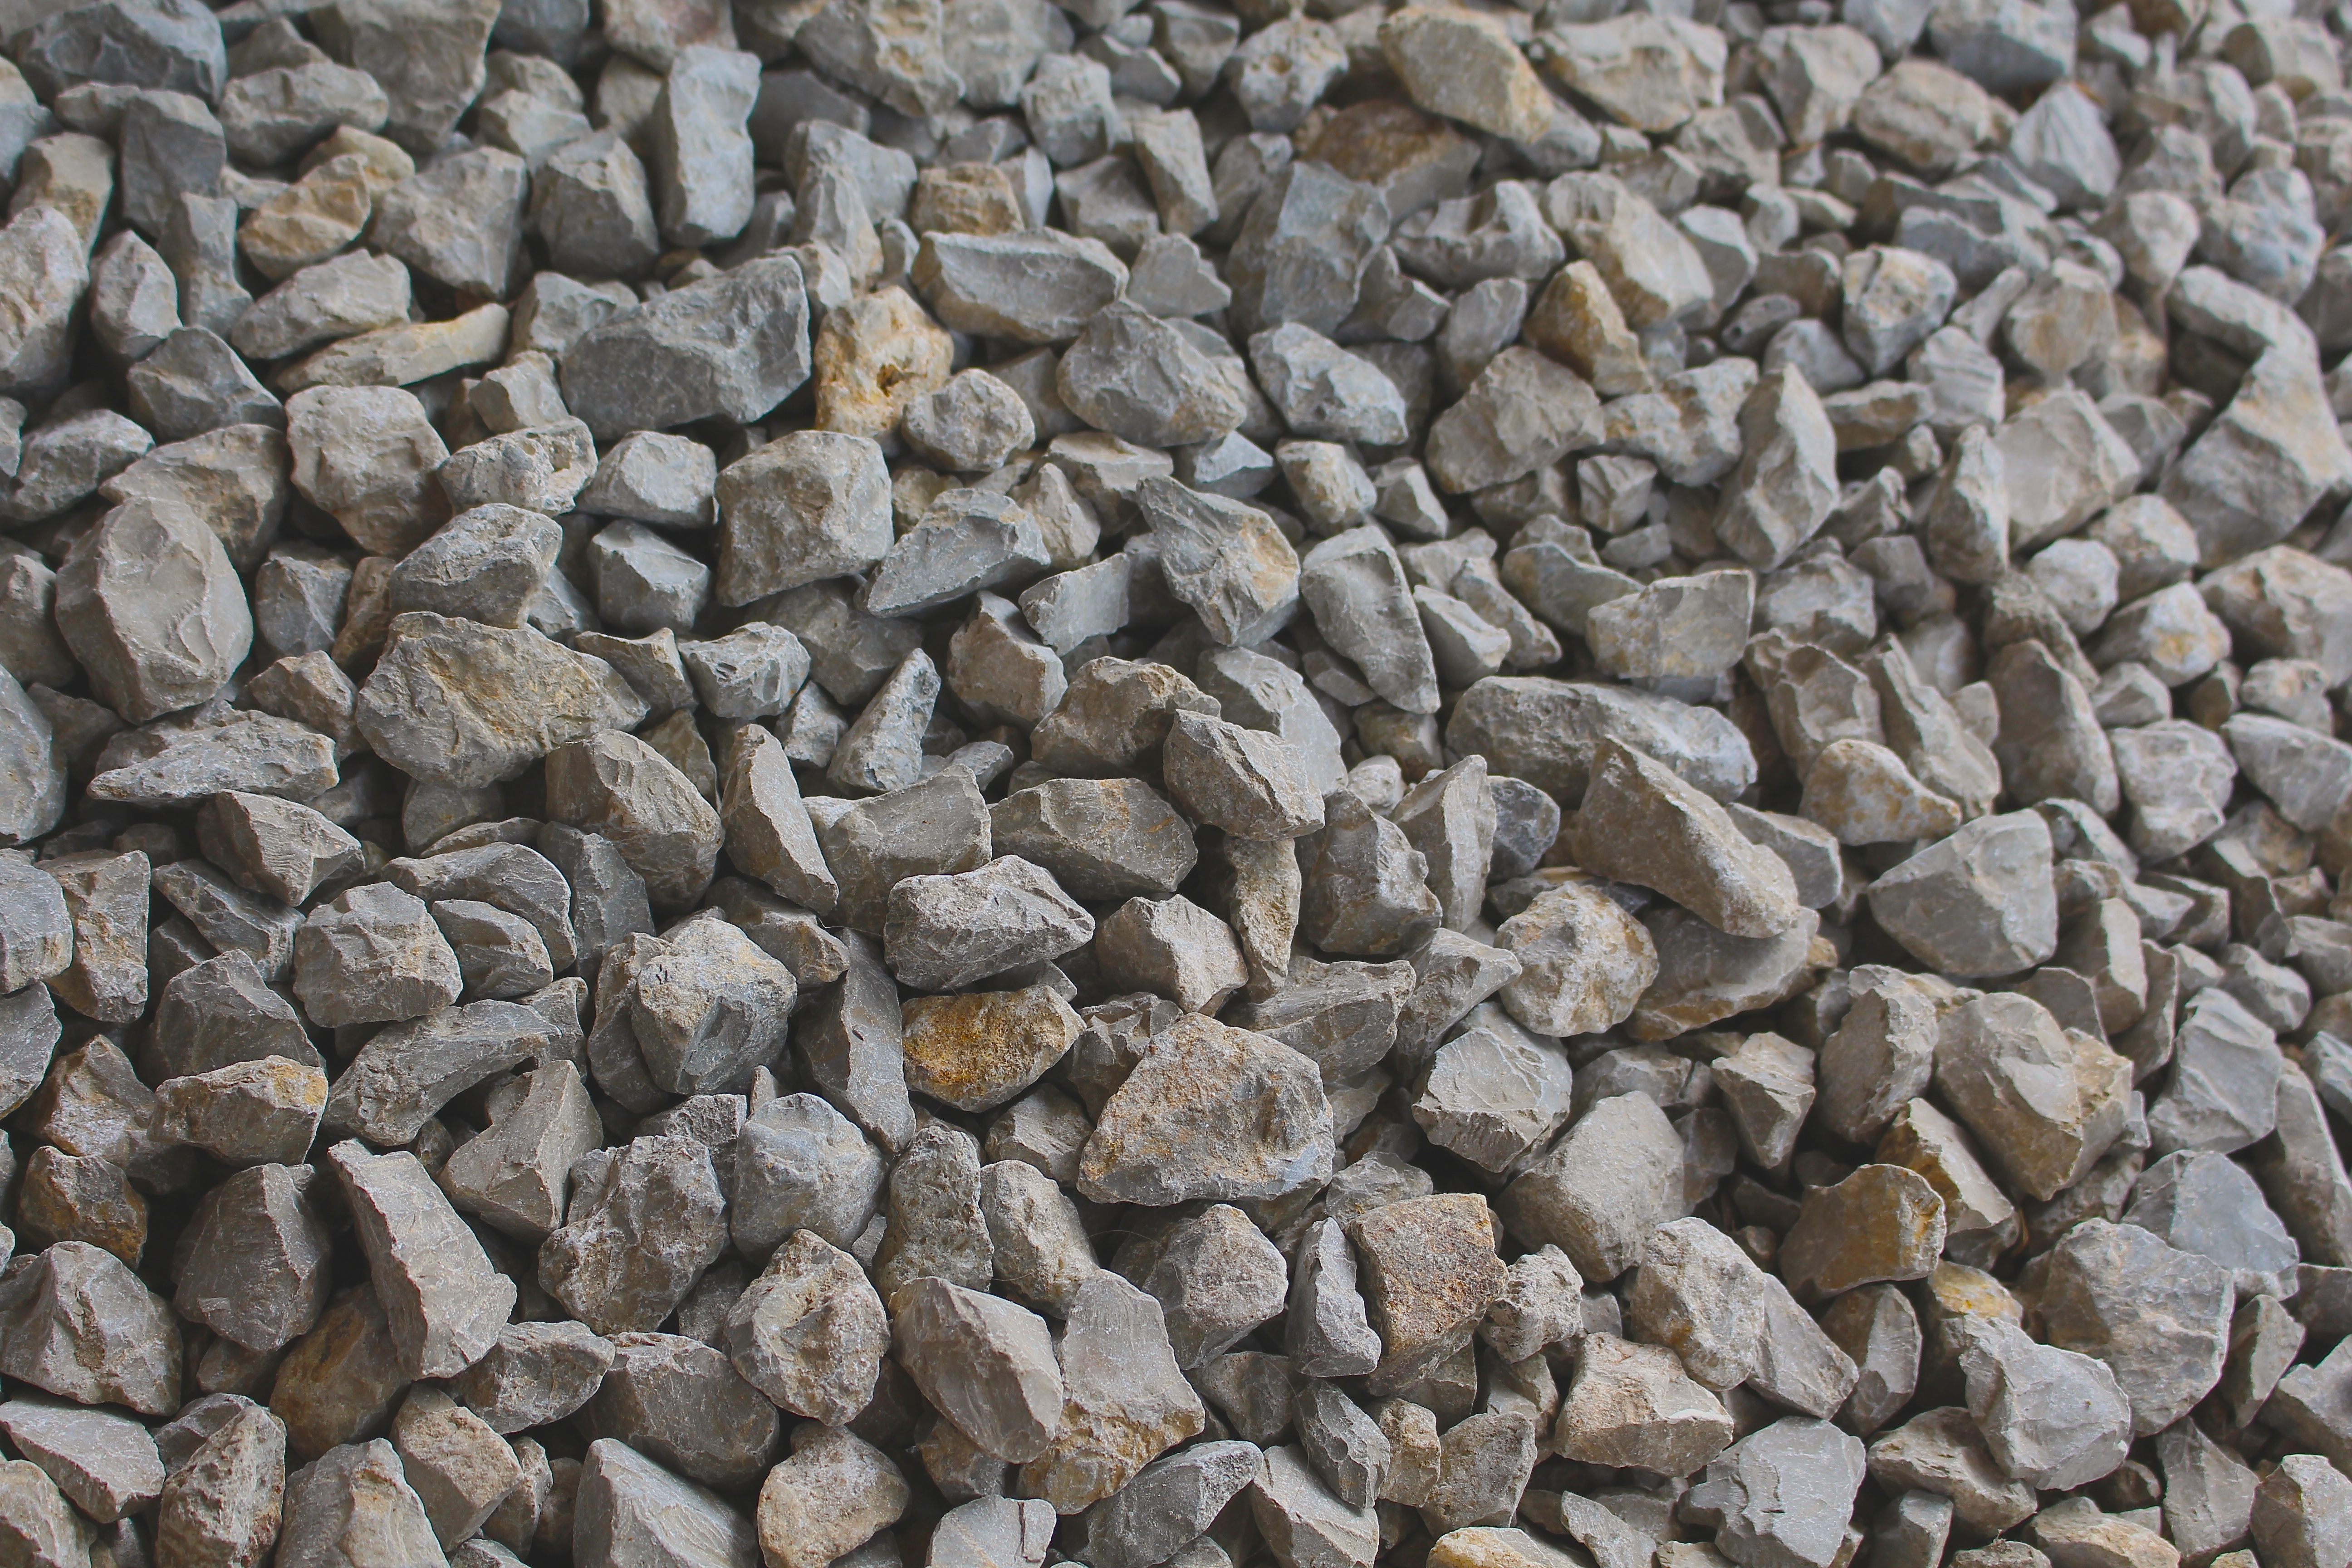
rock, floor, cobblestone, wall, pebble, soil, stone wall, material, rubble, gravel, flooring